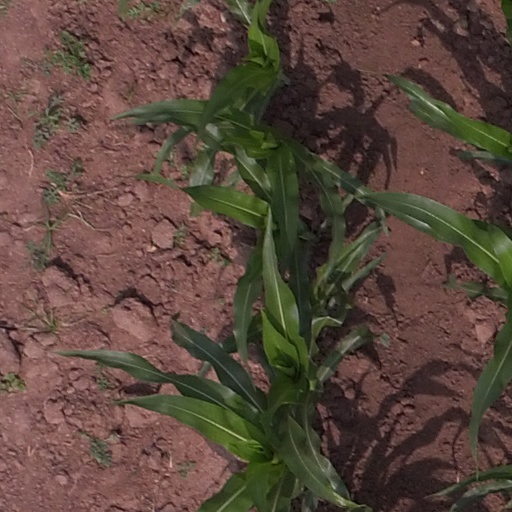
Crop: maize; corn